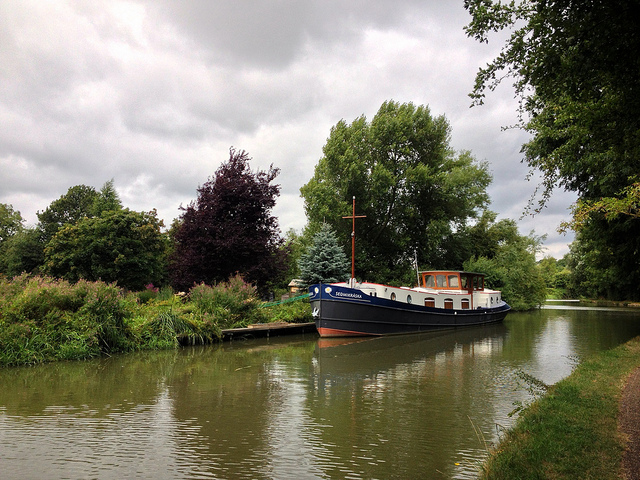
Boat docked in canal or river with trees.

A boat traveling along a river next to  lots of trees.

A boat is floating on the river near the dock.

a boat with a cross on it coming down the river

A boat docked at a pier on a river waterway.